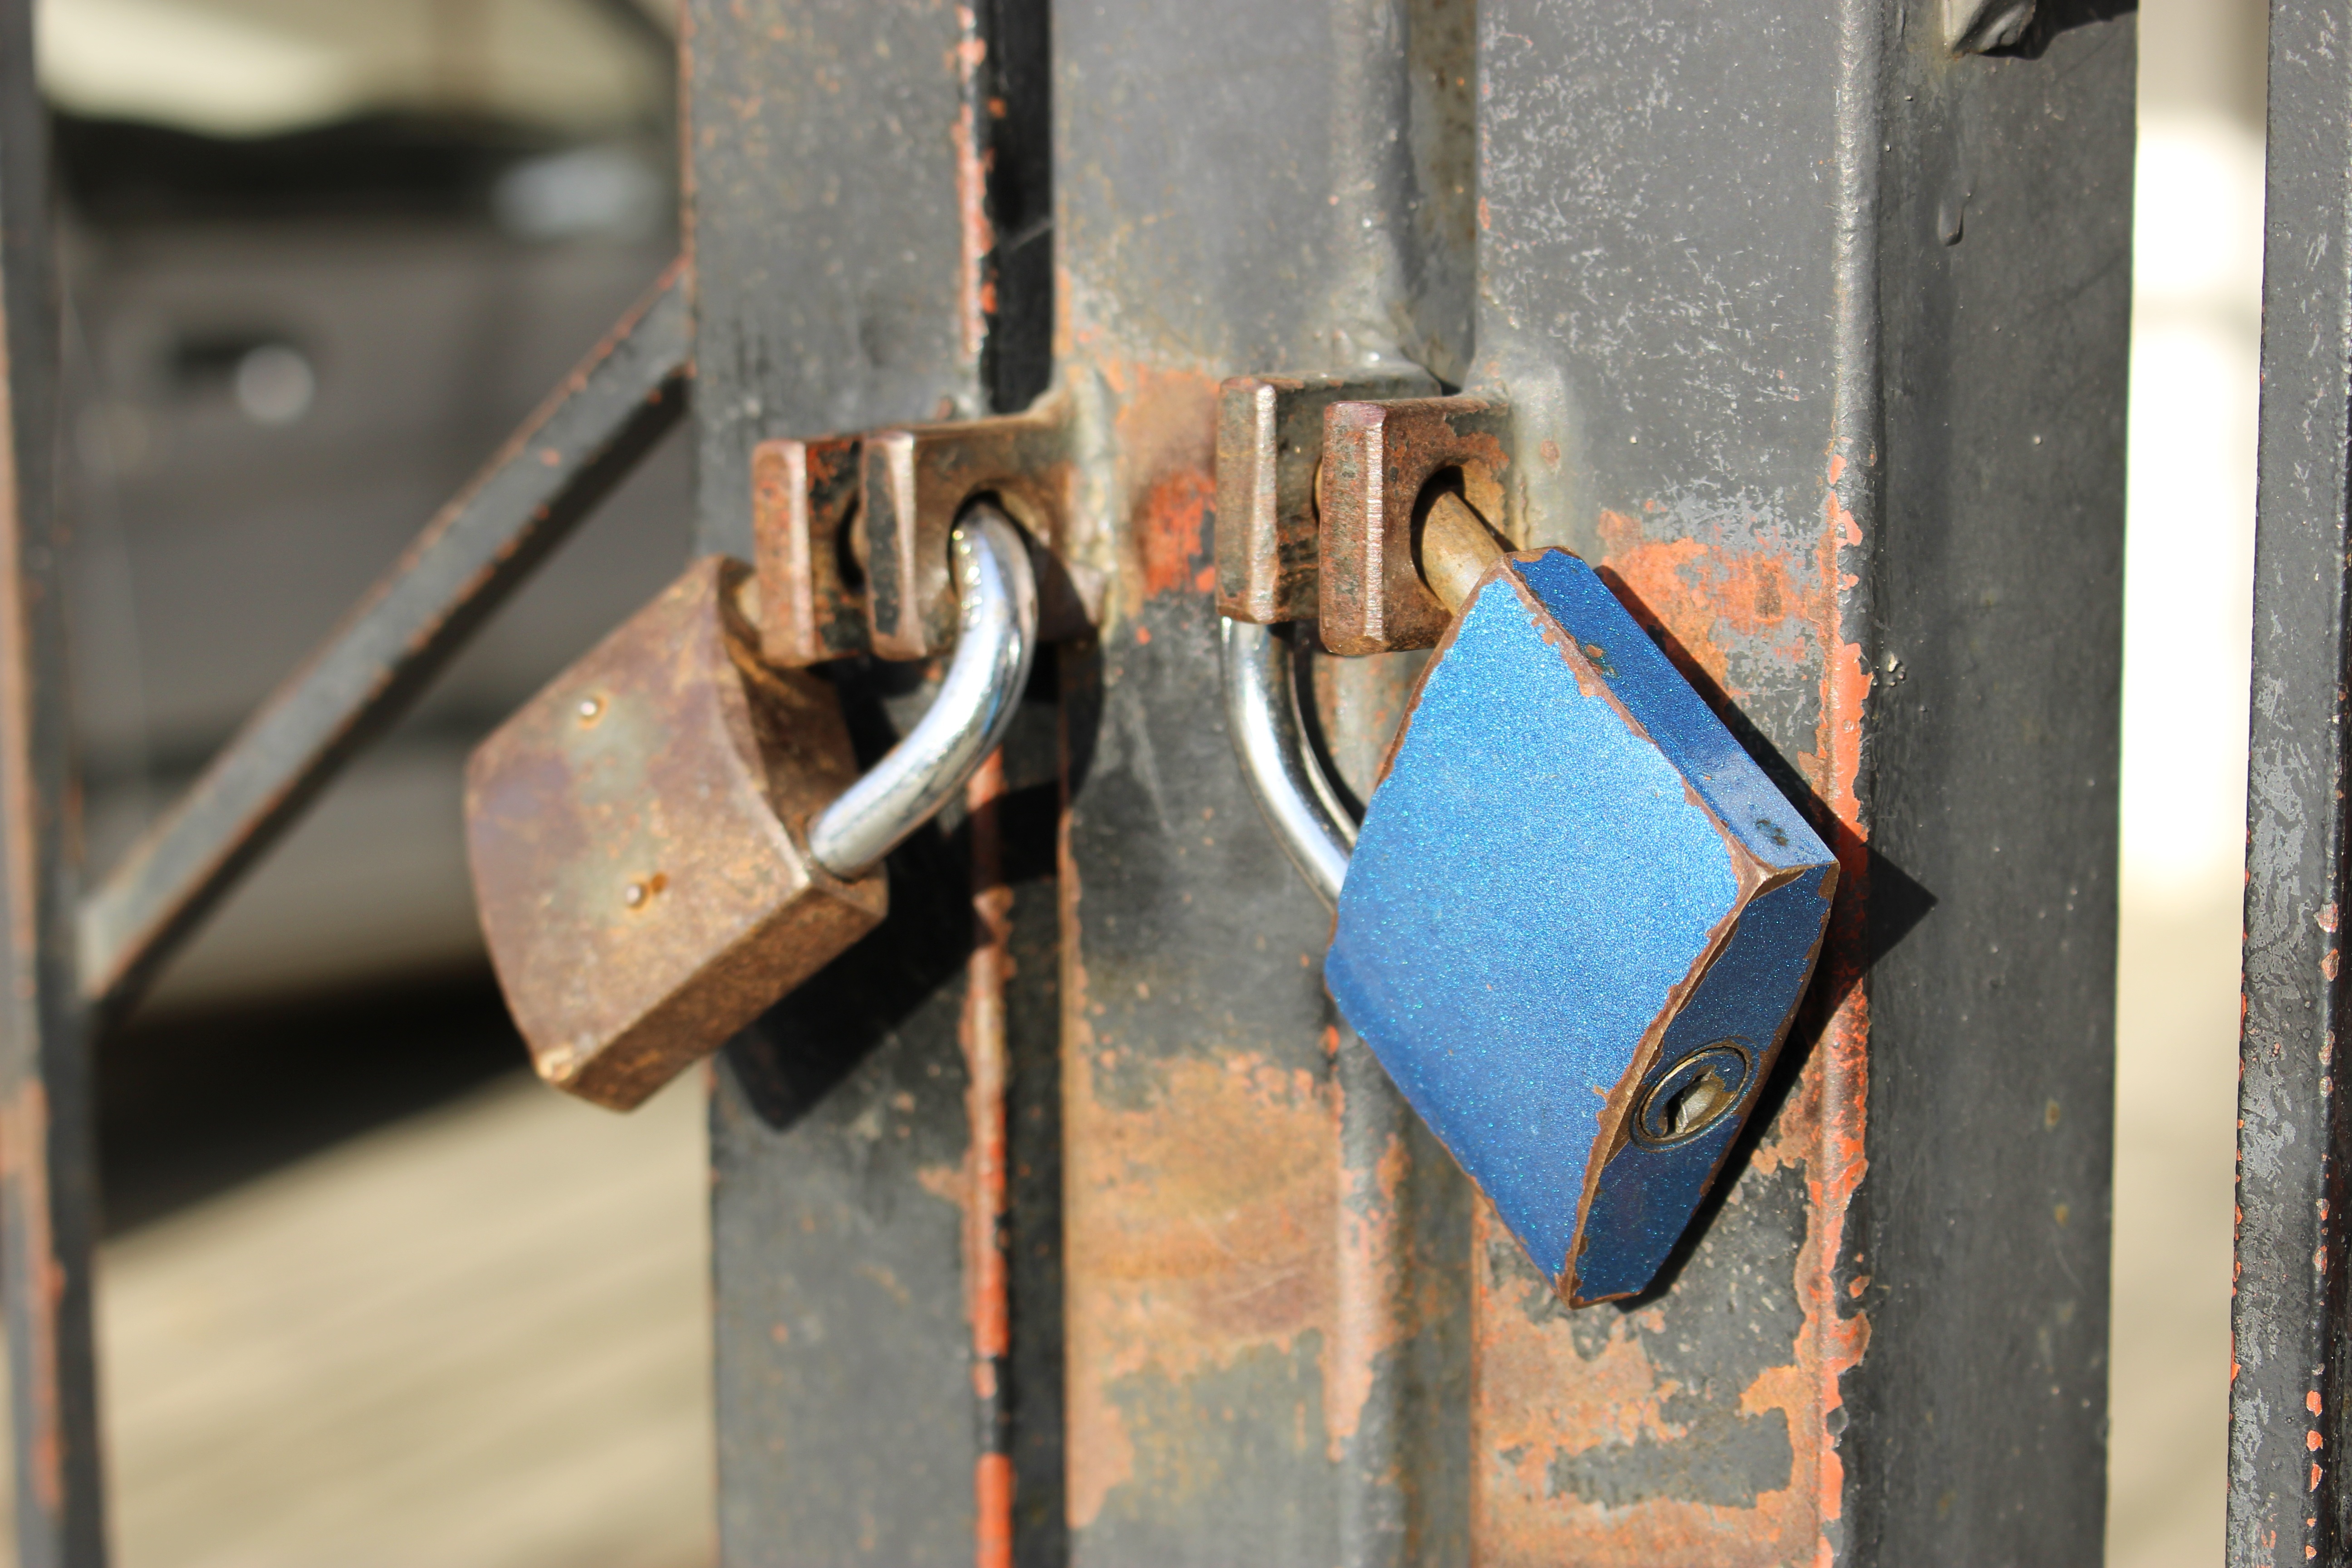
wood, number, rust, color, metal, castle, blue, material, padlock, iron, locks, padlocks, rusty metal